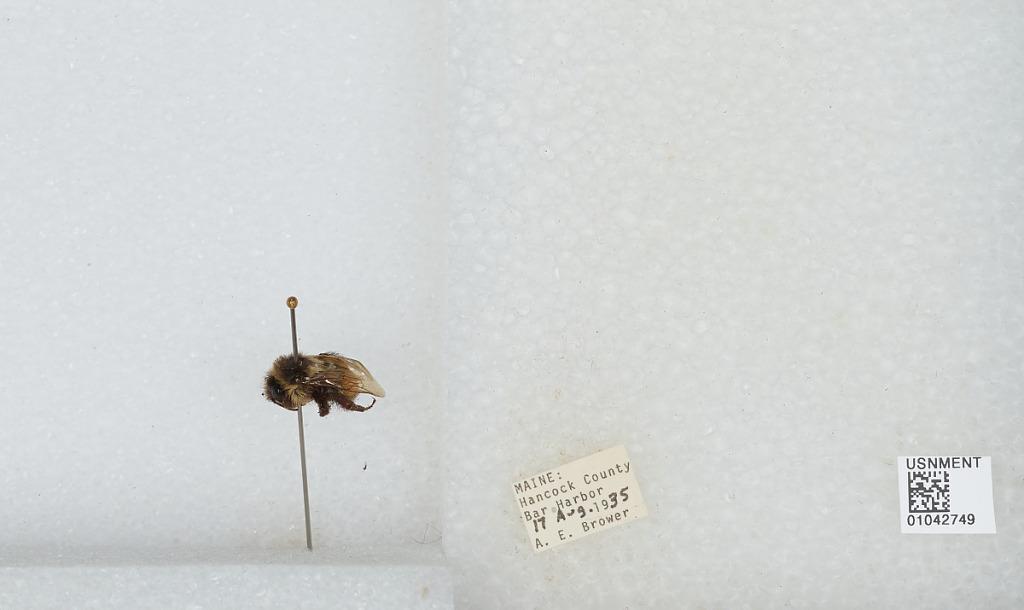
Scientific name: Bombus sp.
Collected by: A. Brower
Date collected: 1935-8-17
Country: United States
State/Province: Maine
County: Hancock
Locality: Bar Harbor
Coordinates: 44.3858, -68.2094